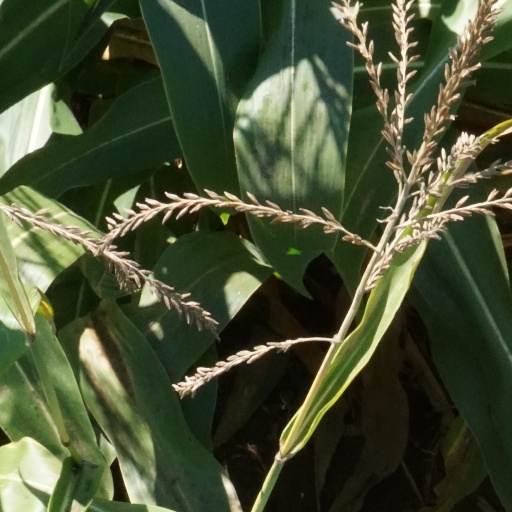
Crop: maize; corn